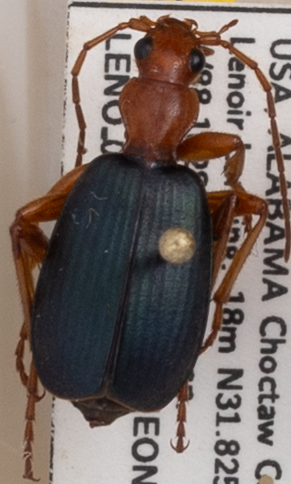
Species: Brachinus alternans
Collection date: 2021-07-14
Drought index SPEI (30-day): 1.01
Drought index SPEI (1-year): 1.28
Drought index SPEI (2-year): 2.09